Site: brandenburg
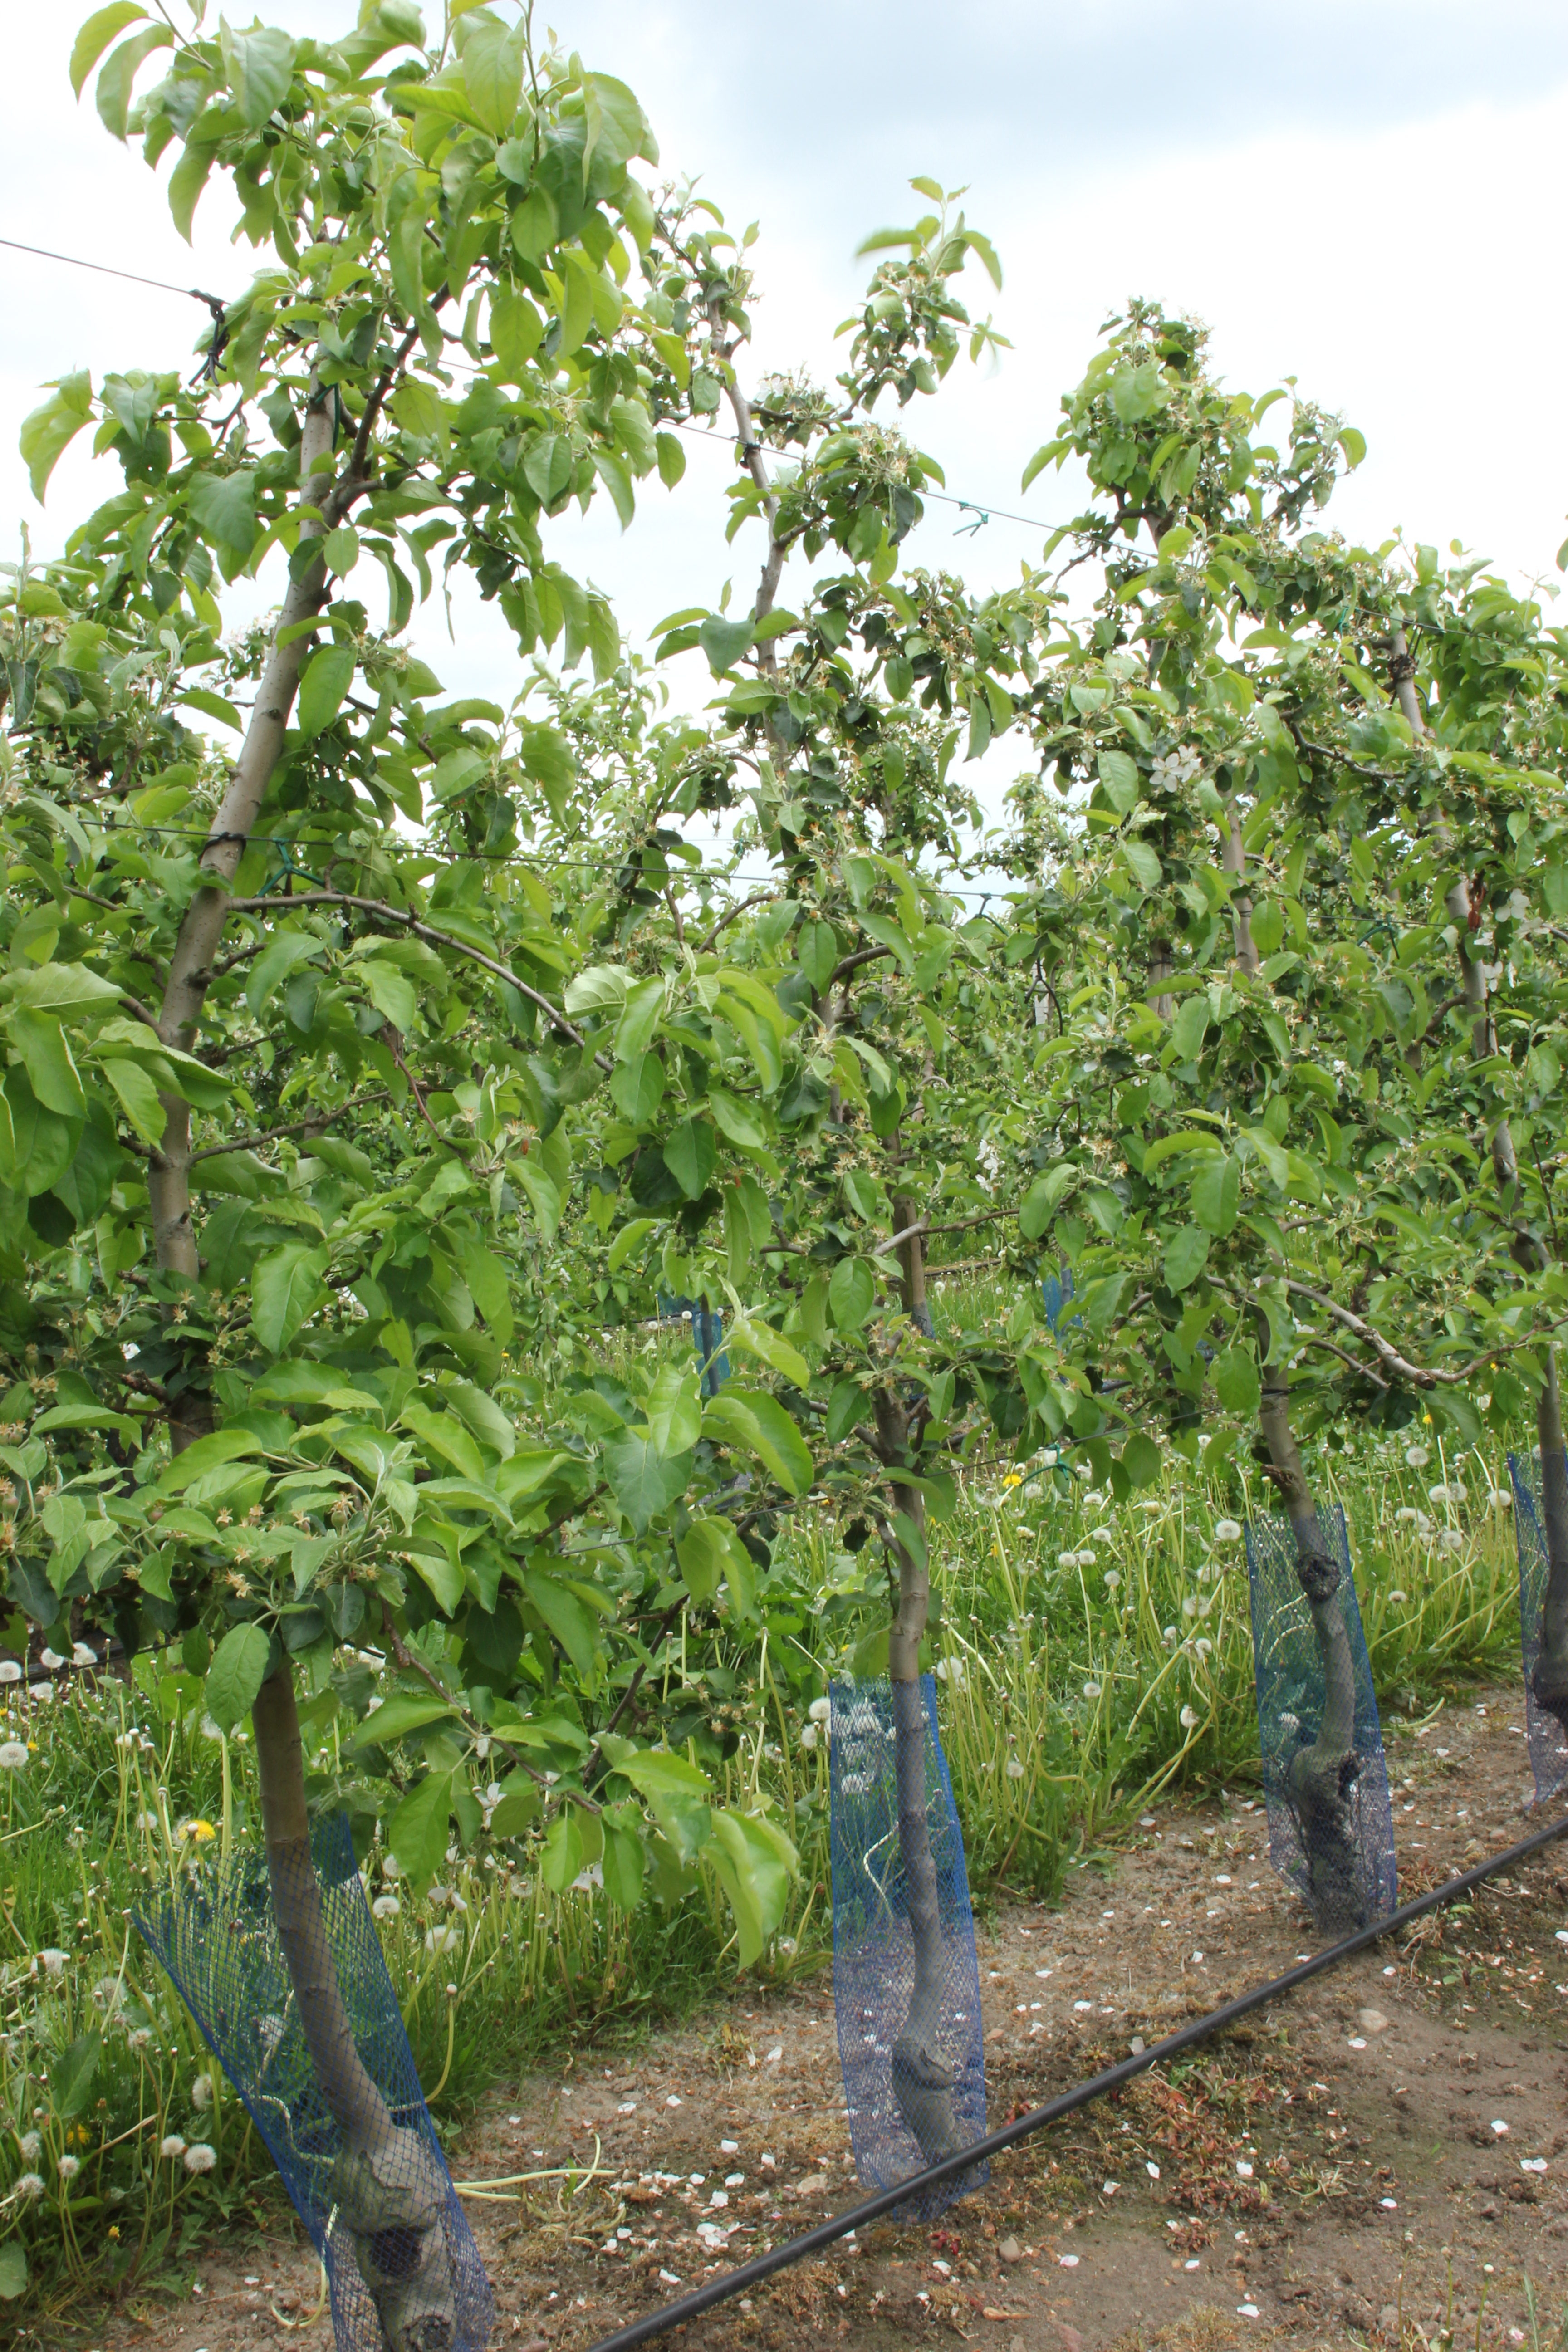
Growth stage (BBCH 67): Flowering